Women's rights in 2014

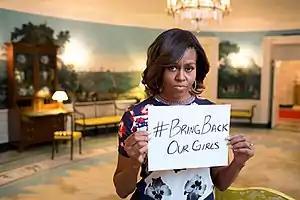
First Lady Michelle Obama supported protests against the Chibok schoolgirls kidnapping, which took place in Borno State, Nigeria, April 2014.

Marlene Leung of CTV News described 2014 as "the year women joined forces online and the Internet listened". The Twitter campaign #YesAllWomen, offering examples of sexism and harassment, attracted over one million tweets within four days in May. The hashtag was created after the Isla Vista killings in California, a killing spree in which the killer's misogyny was cited as a factor.